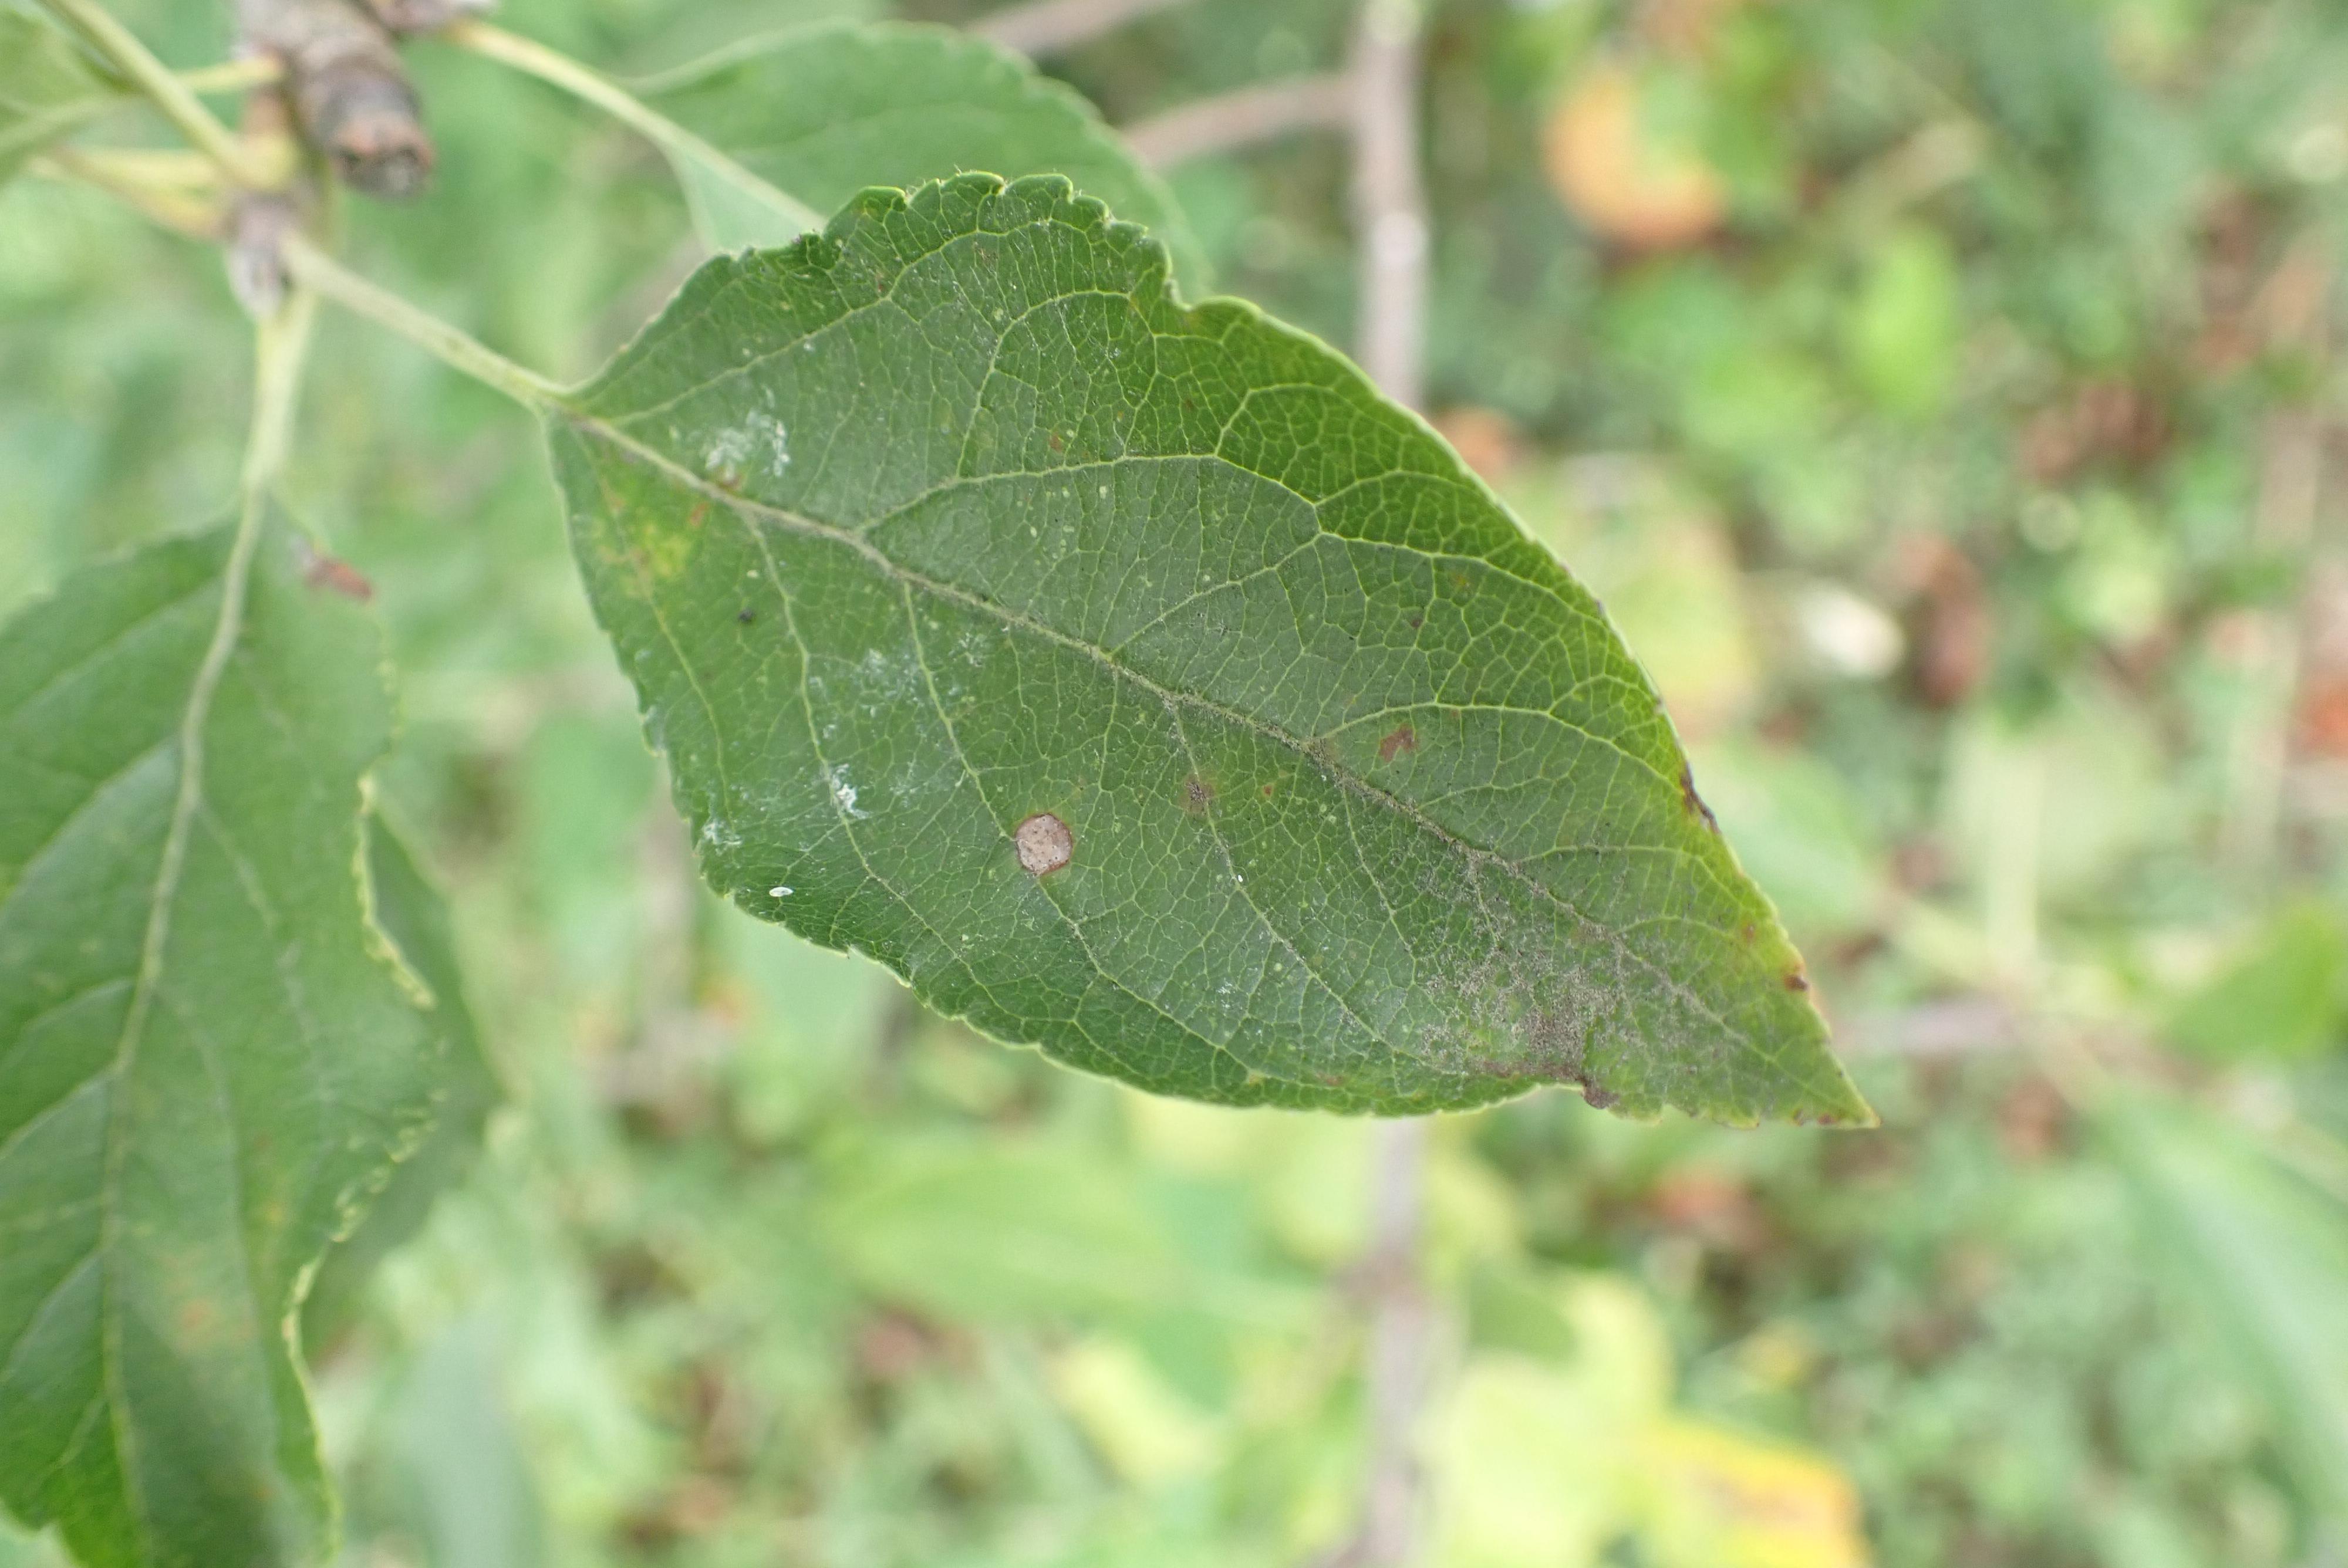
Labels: complex